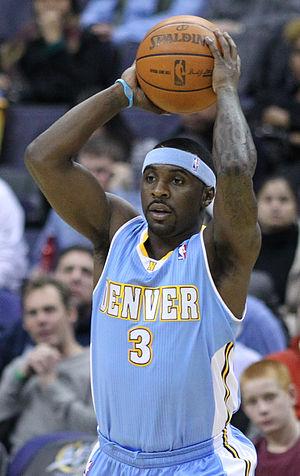
Tywon « Ty » Ronell Lawson, né le 3 novembre 1987 à Clinton dans le Maryland, est un joueur américain de basket-ball. Il évolue au poste de meneur.